Jameson Distillery Bow St.

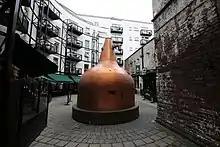
Dublin - Old Jameson Distillery - 20210918161608

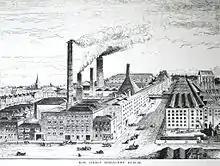
The Bow St. distillery in 1887

At this time, it was described by many as a "city within a city". The distillery also housed a smithy, cooperage, saw mills, engineers, carpenters, painters and coppersmiths’ shops. Water for the distillery came from two deep wells dug underneath the site. Cellars were also dug underneath nearby streets to store maturing whiskey, while four stills and two wash stills, each holding 24,000 gallons (109,000 litres), were heated by both fire and steam coils above.